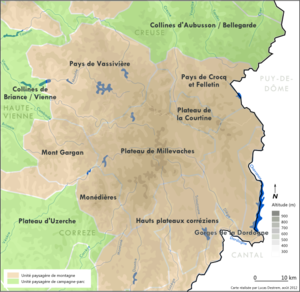
Unités paysagères du plateau de Millevaches et territoires environnants, d'après l'Atlas des paysages du Limousin.
Le plateau de Millevaches, parfois appelé « Montagne limousine », est un grand plateau granitique français situé en Nouvelle-Aquitaine, dans l'historique Limousin, dont il constitue la partie la plus élevée. Il s'étend pour sa majeure partie sur un large quart nord-est du département de la Corrèze, occupe aussi le quart sud de la Creuse et déborde sur l'extrême sud-est de la Haute-Vienne.